Clifton, Louisville

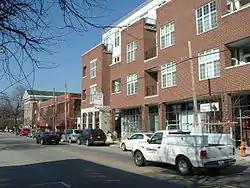
New Condos in Clifton

Unlike other Louisville neighborhoods, Clifton was developed over a period of 60 years, with the first homes built in the 1860s sitting next to homes built in the 1910s, although nearly all homes were built in Victorian styles. Its residential areas are also much less dense than other nearby areas like Butchertown or the Original Highlands. The Louisville and Lexington toll pike, which is now called Frankfort Avenue, went through the heart of the area and was lined with small shops.